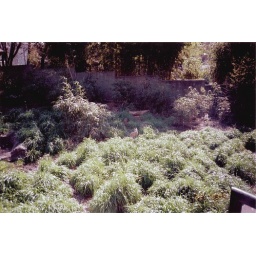
I was strolling trough the zoo in BsAs one day and saw a cat casually in one of the animals pen....